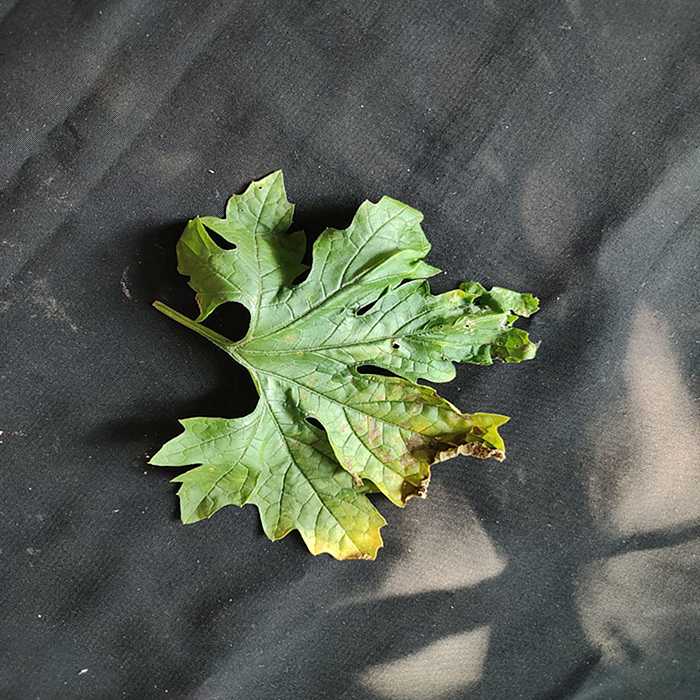
Plant: Bitter Gourd
Label: Downey mildew